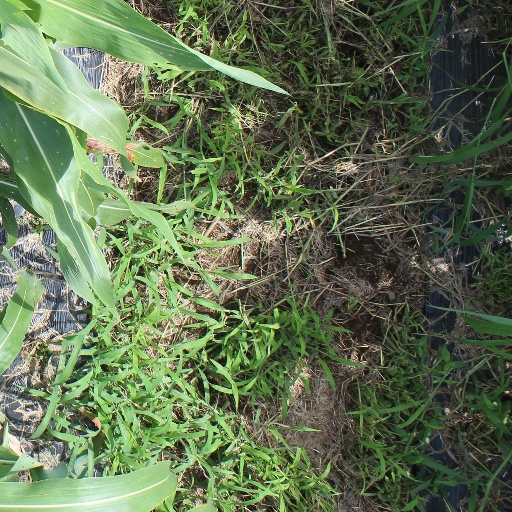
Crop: sorghum